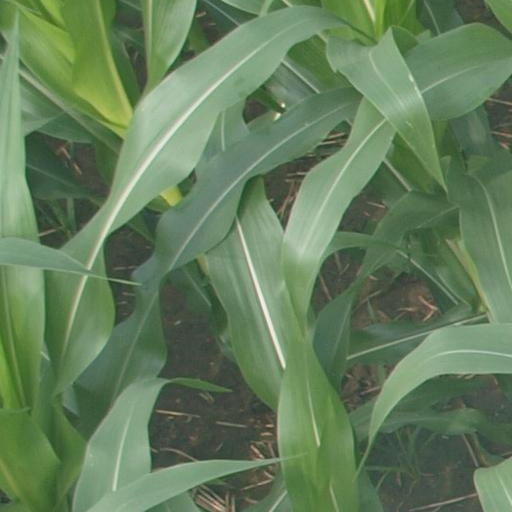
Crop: maize; corn